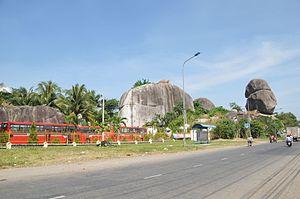
'Định Quán est un district rural de la province de Đồng Nai dans la région du Sud-Est du Viêt Nam.